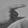
ASL letter: G